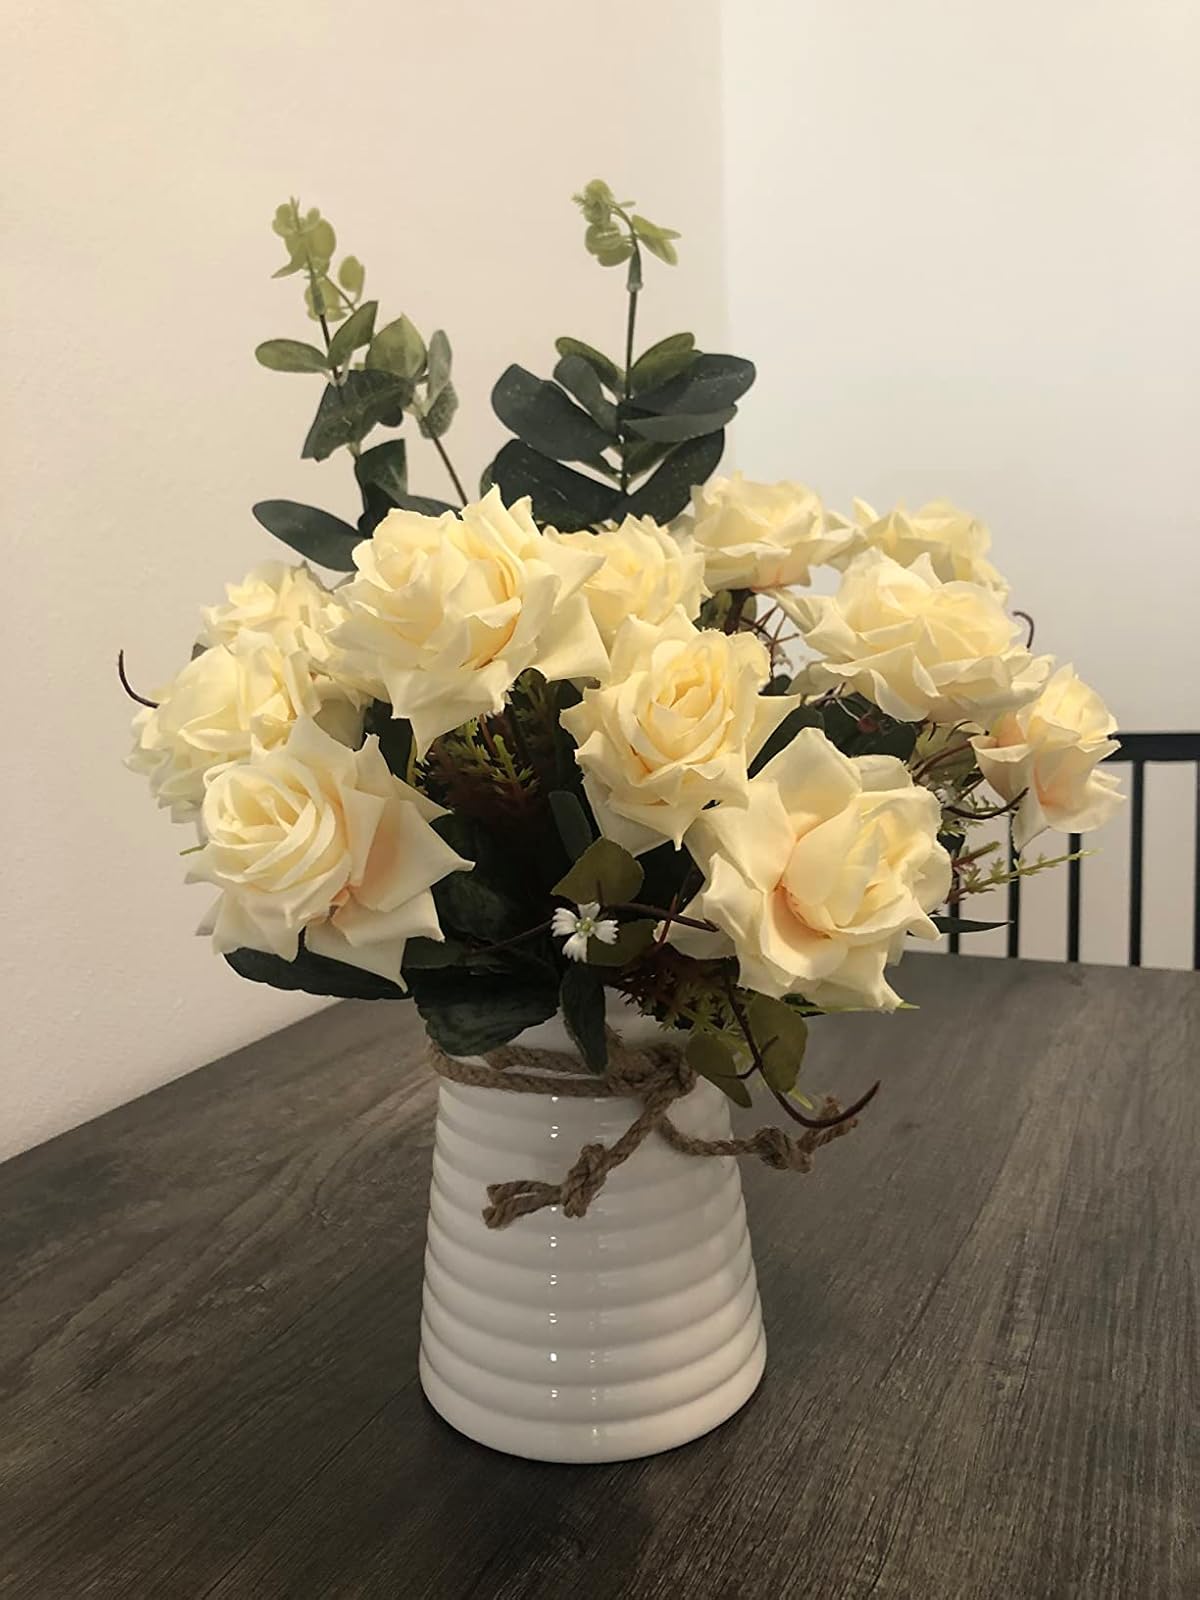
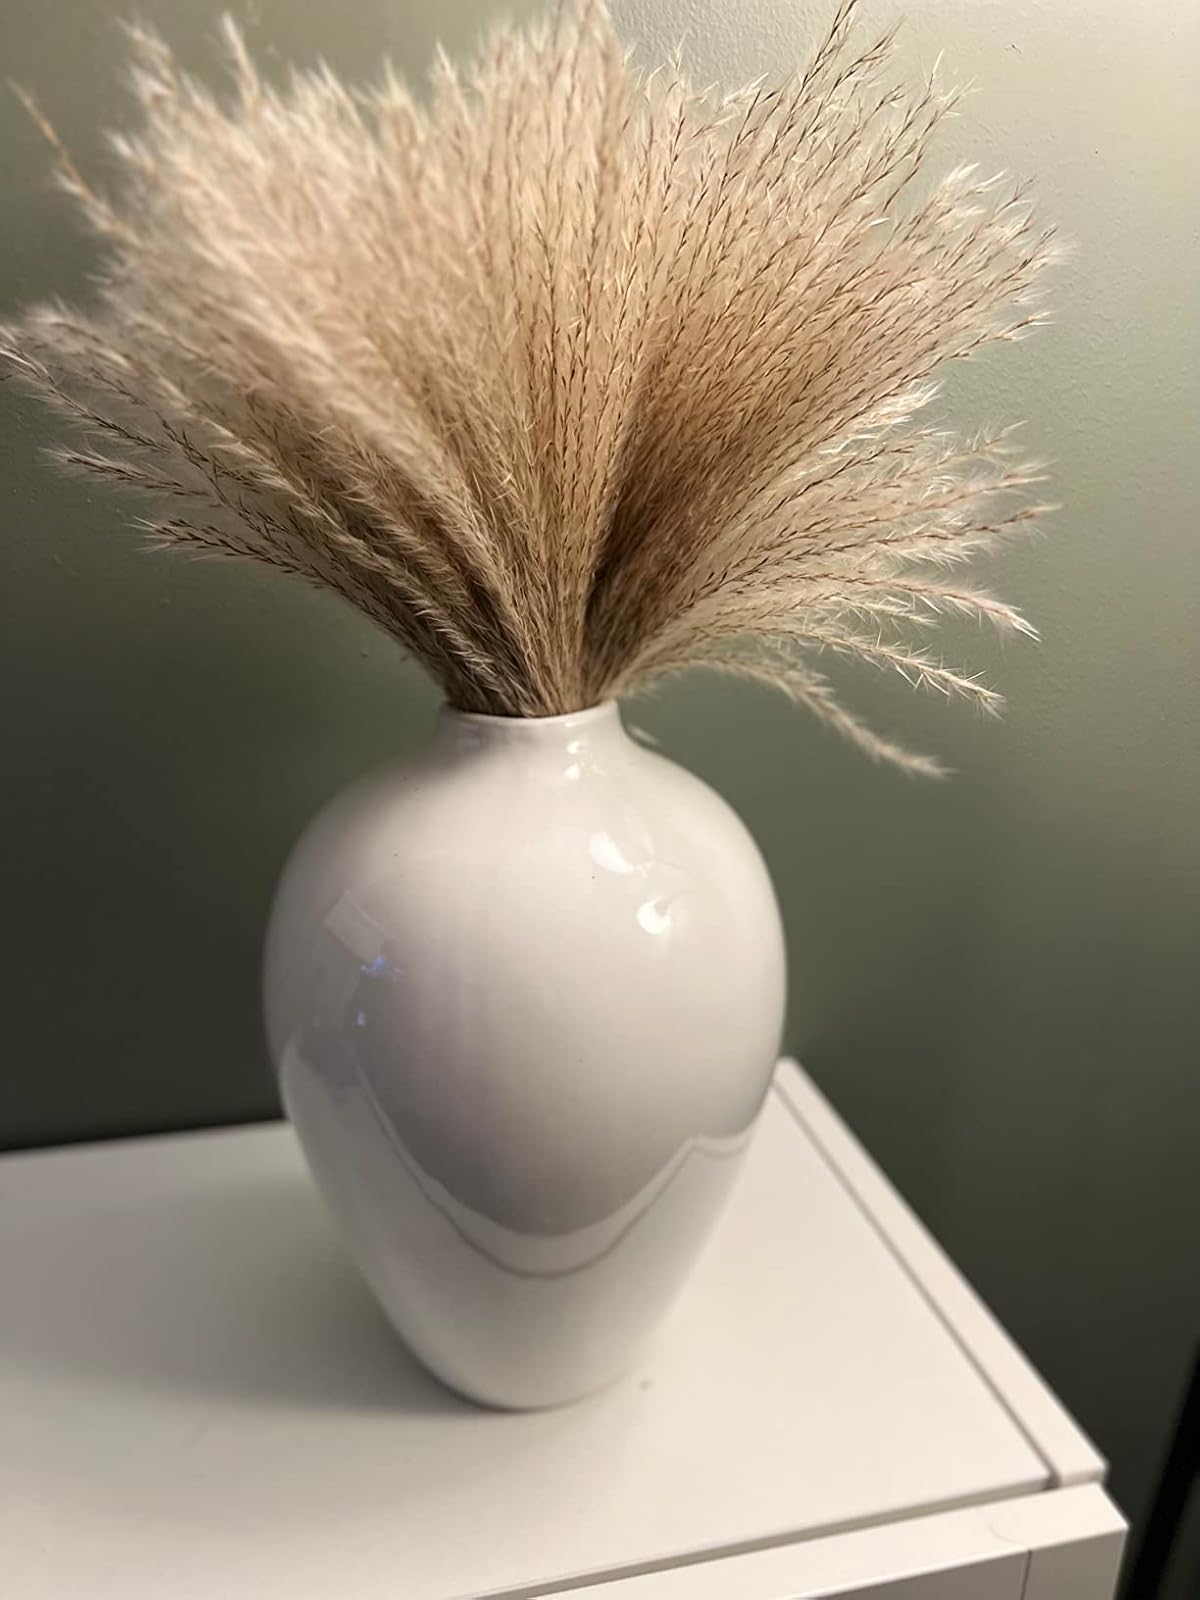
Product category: vase
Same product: no